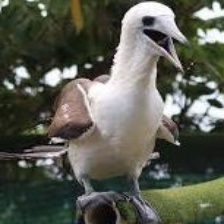
Species: ABBOTTS BOOBY
Scientific name: PAPASULA ABBOTTI